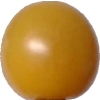
Label: tomato_cherry_yellow